Simit

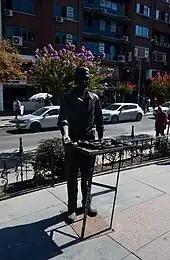
Statue of simit seller in Çorlu, Tekirdağ, Turkey

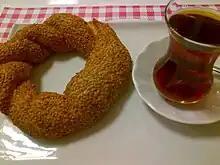
Turkish tea (çay) and simit in Turkey

The word "simit" comes from Arabic "samīd" "white bread" or "fine flour".